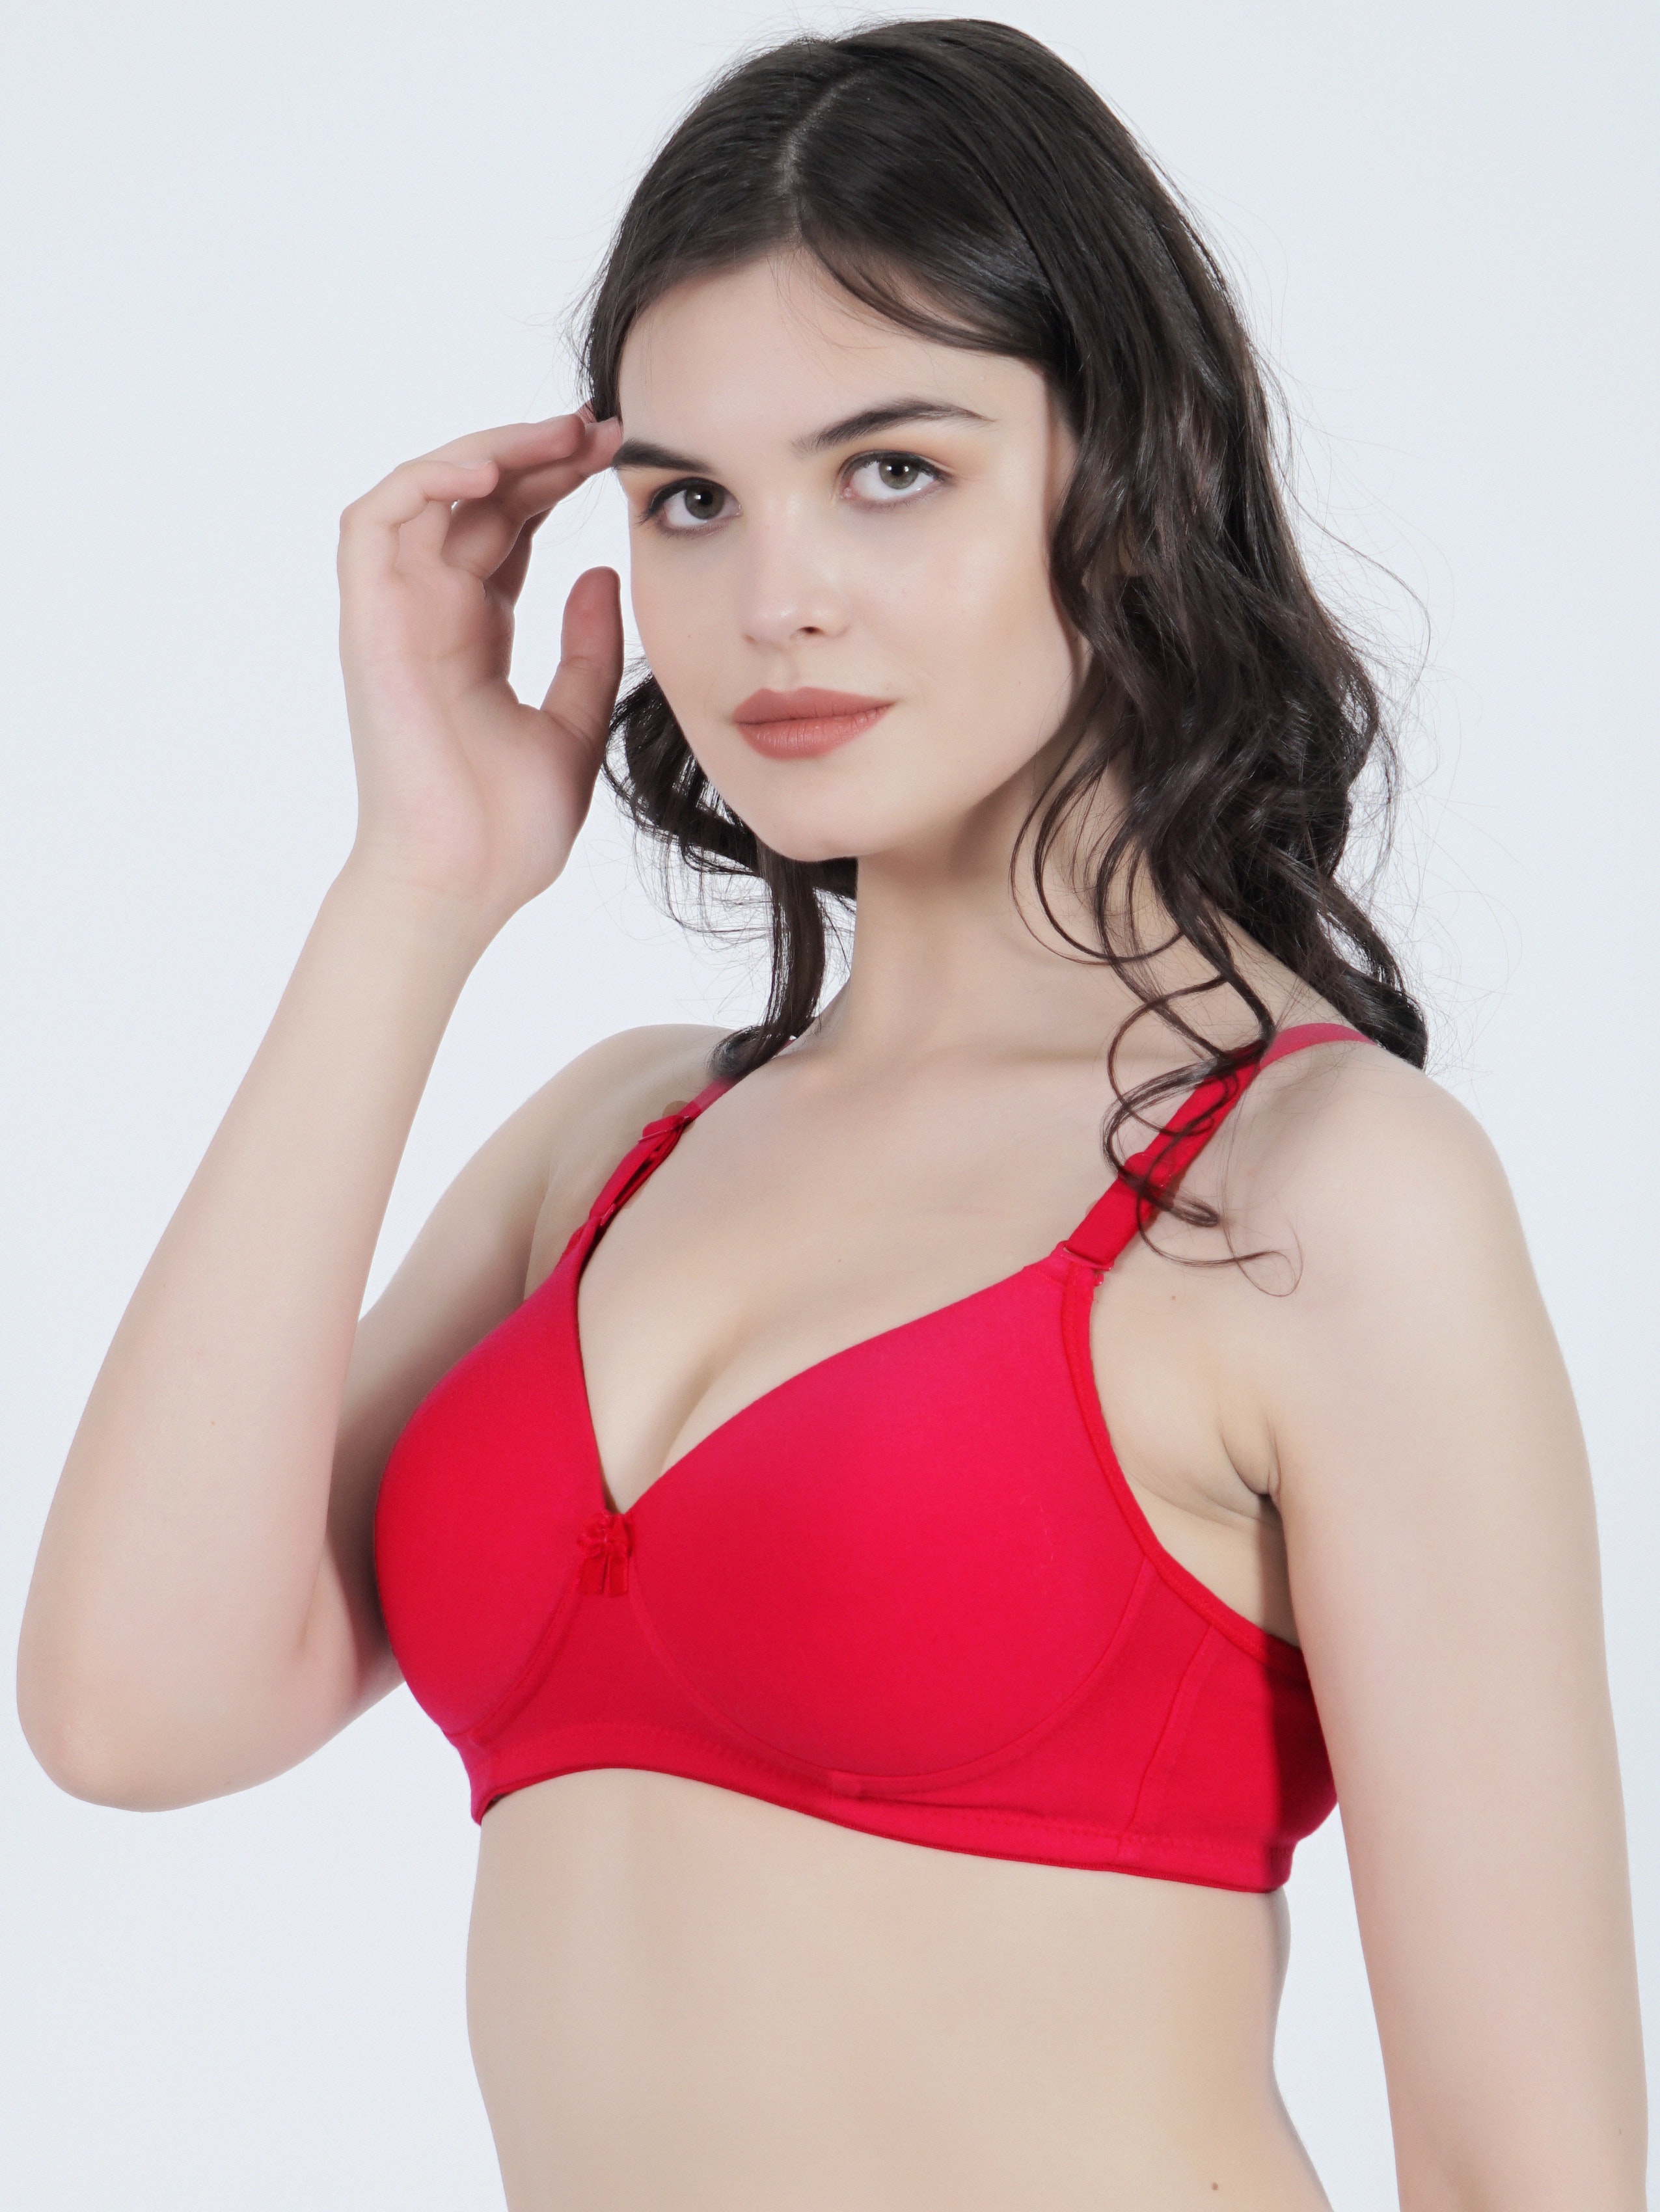
woman, hair, joint, skin, lip, arm, shoulder, muscle, neck, fashion, eyelash, sleeve, gesture, waist, lingerie top, thigh, swimwear, undergarment, black hair, flash photography, chest, trunk, beauty, long hair, fashion model, lingerie, abdomen, navel, swimsuit top, human leg, elbow, makeover, brown hair, stomach, magenta, fashion design, swimsuit bottom, photo shoot, portrait photography